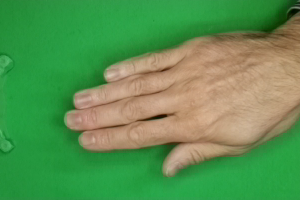
Label: paper